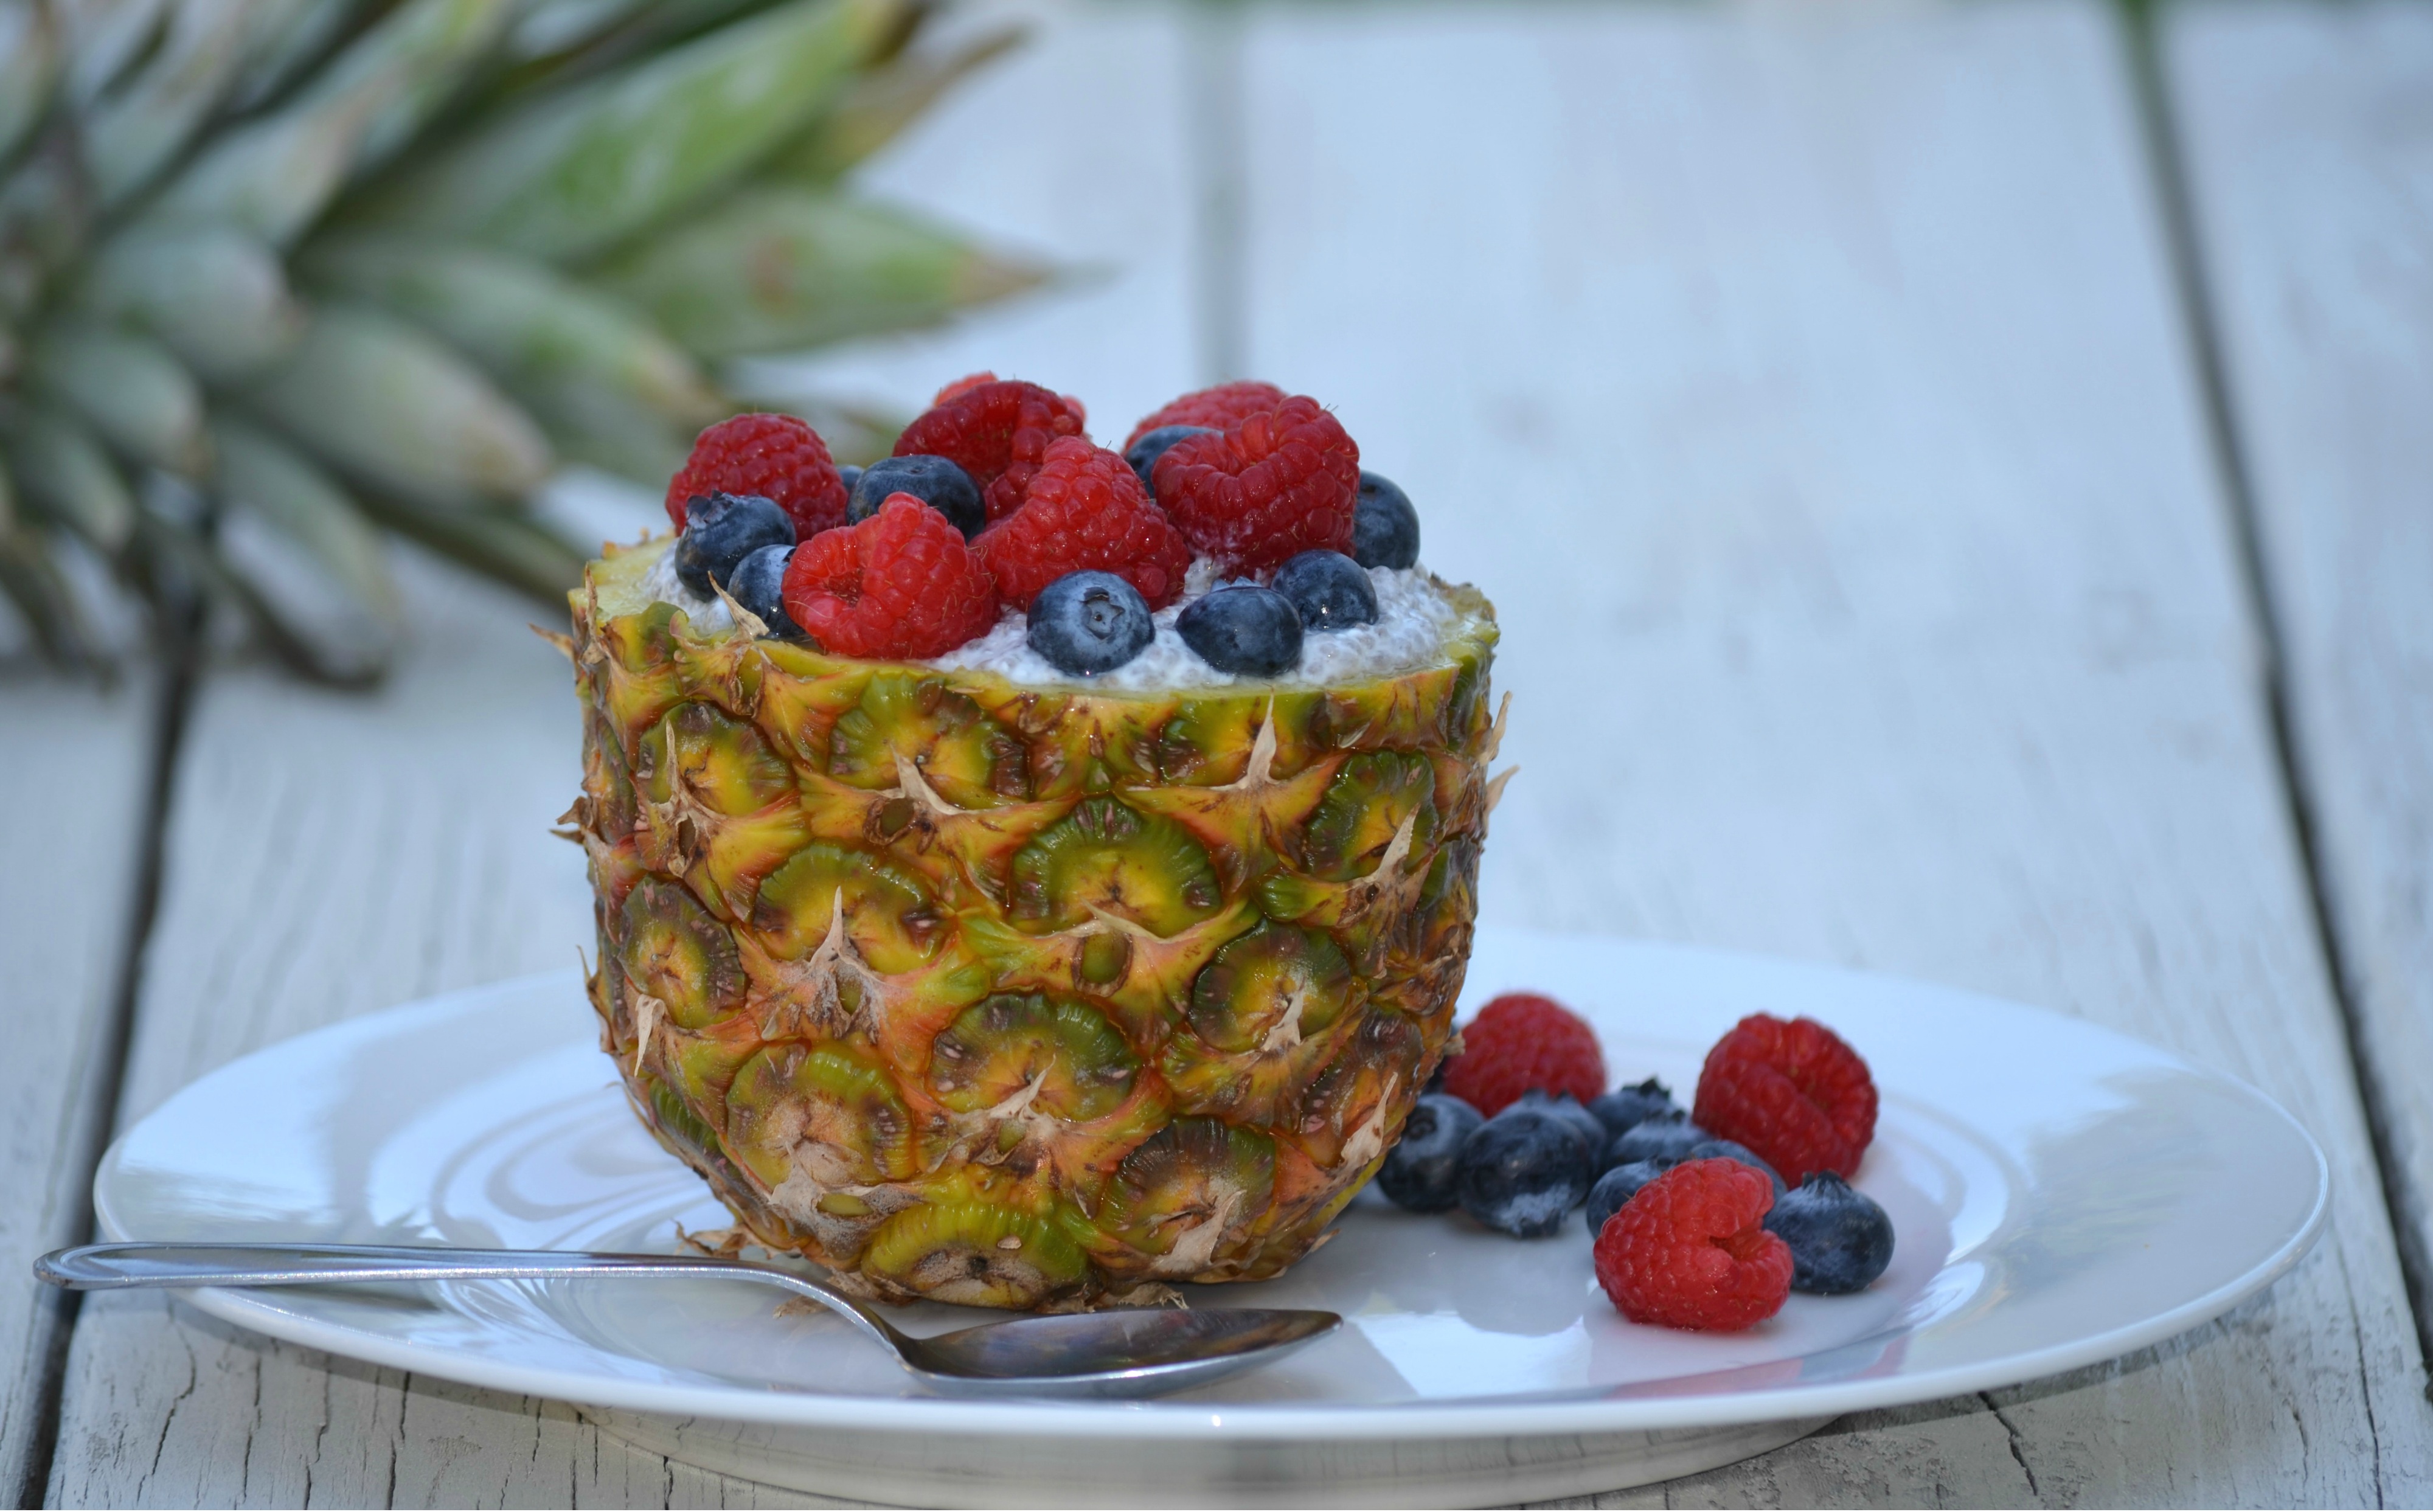
plant, fruit, berry, food, produce, fresh, weight, healthy, dessert, pineapple, strawberry, chia pudding, fresh fruit, vitamin, eating, berries, nutrition, blueberries, vegetables, raspberries, fruits, vegan, vegetarian, raw, strawberries, loss, diet, detox, healthy food, organic, dieting, flowering plant, chia seeds, land plant